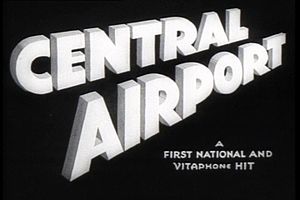
Central Airport
Central Airport er en amerikansk film fra 1933, produceret og udgivet af Warner Bros.